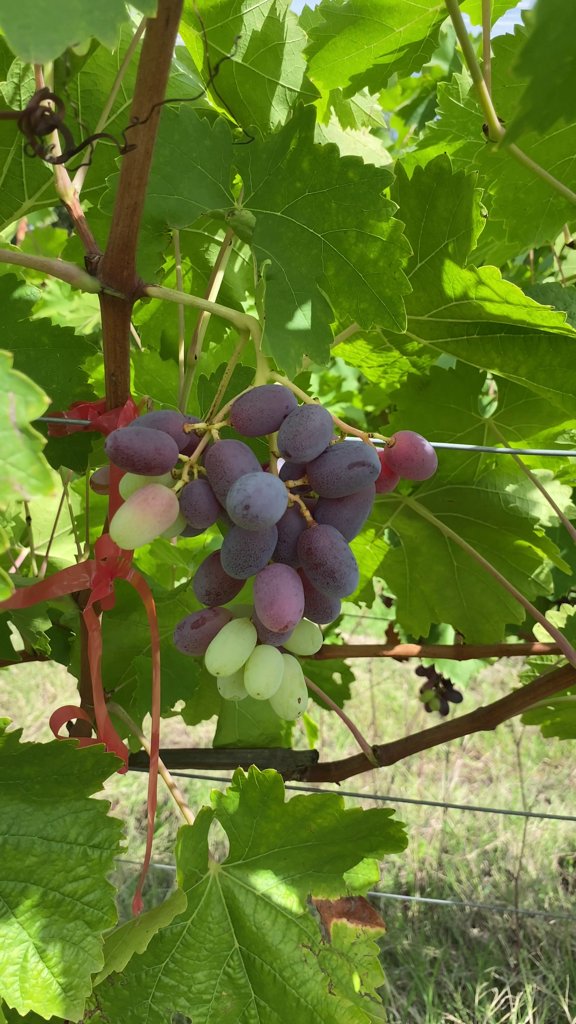
Berries visible: 32
Grape clusters: 2